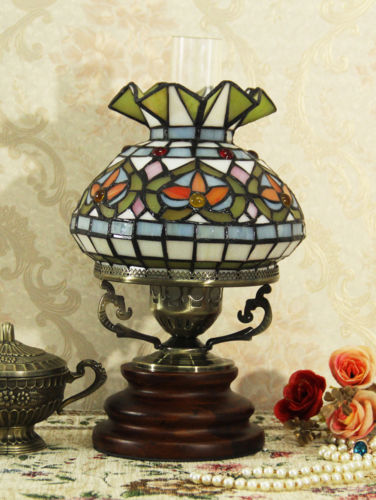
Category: lamp